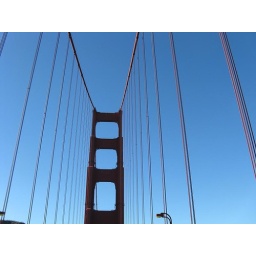
driving under a span of the golden gate bridge series 3